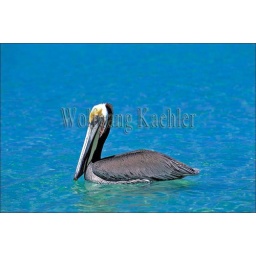
Mexico, baja california, coronado island, brown pelican in breeding plumage, swimming